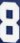
Number: 8